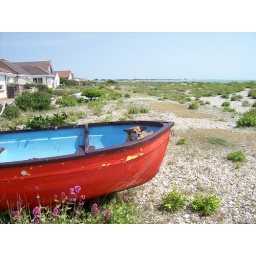
My little dog Kevin nosing around in one of the boats idle on pagham beach.